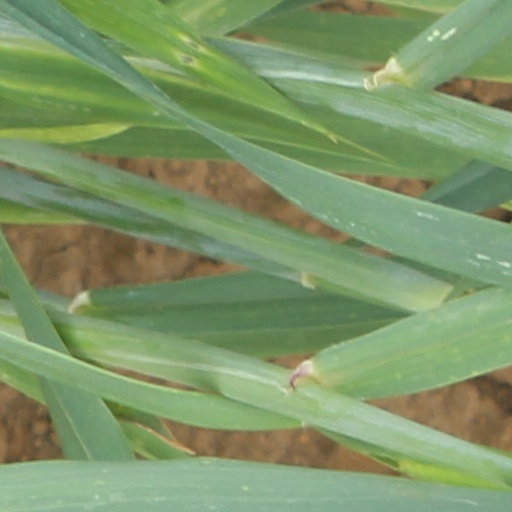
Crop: wheat